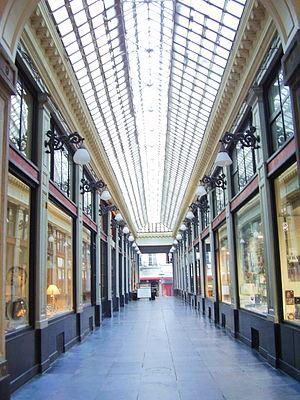
Galerie des Princes, Bruxelles
Les Galeries royales Saint-Hubert de Bruxelles forment un complexe de trois passages commerciaux couverts sur toute leur longueur par un vitrage en arcades. Elles se composent de :
La Galerie des Princes est une des trois galeries constituant l'ensemble des Galeries royales Saint-Hubert, non loin de la Grand-Place à Bruxelles.
7 juin : inauguration, à Bruxelles, du Théâtre des Galeries.